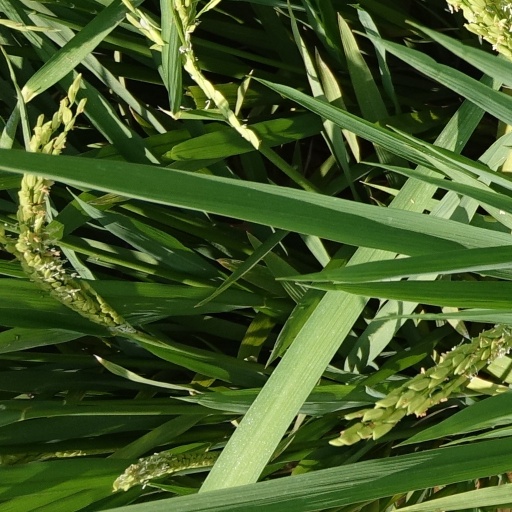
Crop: rice